Gradišče, Grosuplje

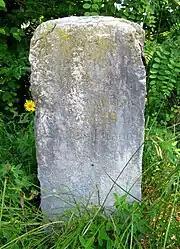
Milestone above Gradišče

Archaeological evidence shows that Gradišče was the location of an Iron Age hill fort. The fort was later torn down, with its stones being used to build the Polica church. There is a 19th-century milestone above the village.